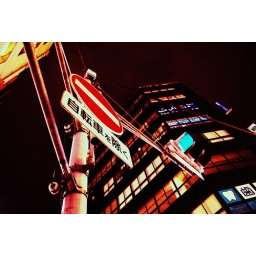
This is a street sign in Ikebukuro